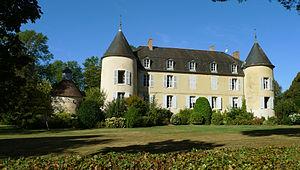
Château de Lichy, à Bona (Nièvre, France) This building is inscrit au titre des Monuments Historiques. It is indexed in the Base Mérimée, a database of architectural heritage maintained by the French Ministry of Culture,
Cet article recense les monuments historiques de la Nièvre, en France.
Bona est une commune française située dans le département de la Nièvre, en région Bourgogne-Franche-Comté.